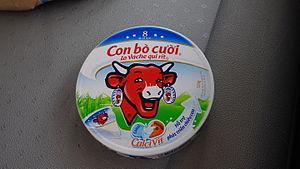
Con bò cười - La vache qui rit au Vietnam